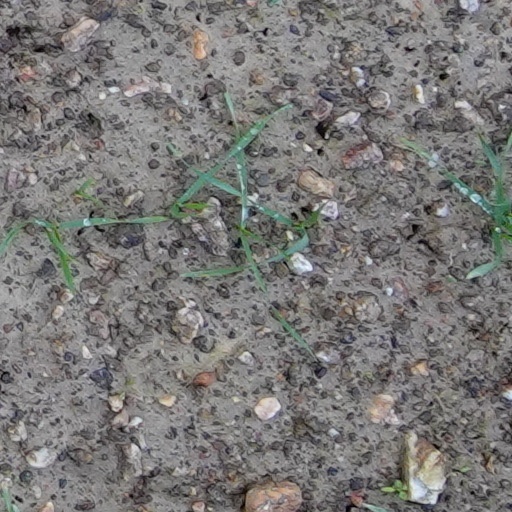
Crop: wheat